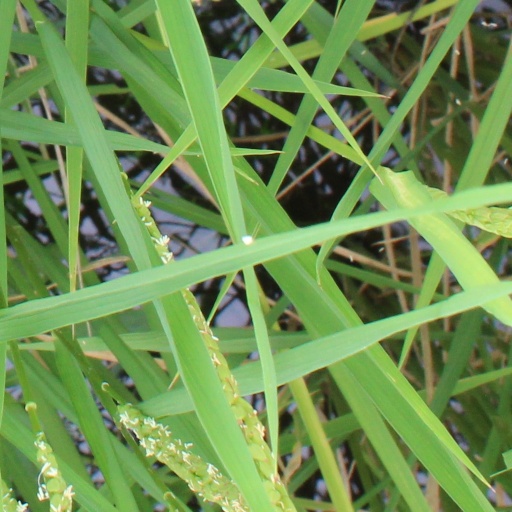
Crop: rice